HaMerotz LaMillion 1

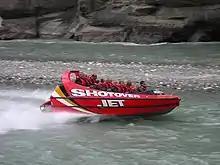
Teams had to find a clue while riding in the Shotover Jet.

In this season's final Roadblock, one team member had to ride in an airplane with a stunt pilot, enduring wild moves with heavy g-forces, to receive their next clue.